Landers, Frary & Clark

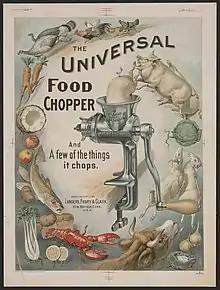
An advertisement for the Universal Food Chopper (1899)

The company manufactured a wide variety of products over the years, food scales, coffee grinders, cake mixers, bread makers, coffee pots, percolators, tableware, irons, toasters, coffee urns, vacuum cleaners, electric ranges, washing machines, blenders, electric mixers, electric heaters, dishwashers, and electric blankets. Landers, Frary & Clark also produced stainless steel bull-nose rings, vacuum bottles, window hardware, ice skates, mouse traps, can openers, corkscrews, straight razors, aluminum cookware, and thousands of other products. Many of the company's items were marketed under the brand Universal.